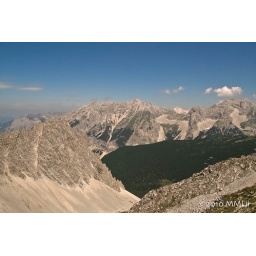
just at the back of the Nordpark, forest surrounded by the rocky mountain range.